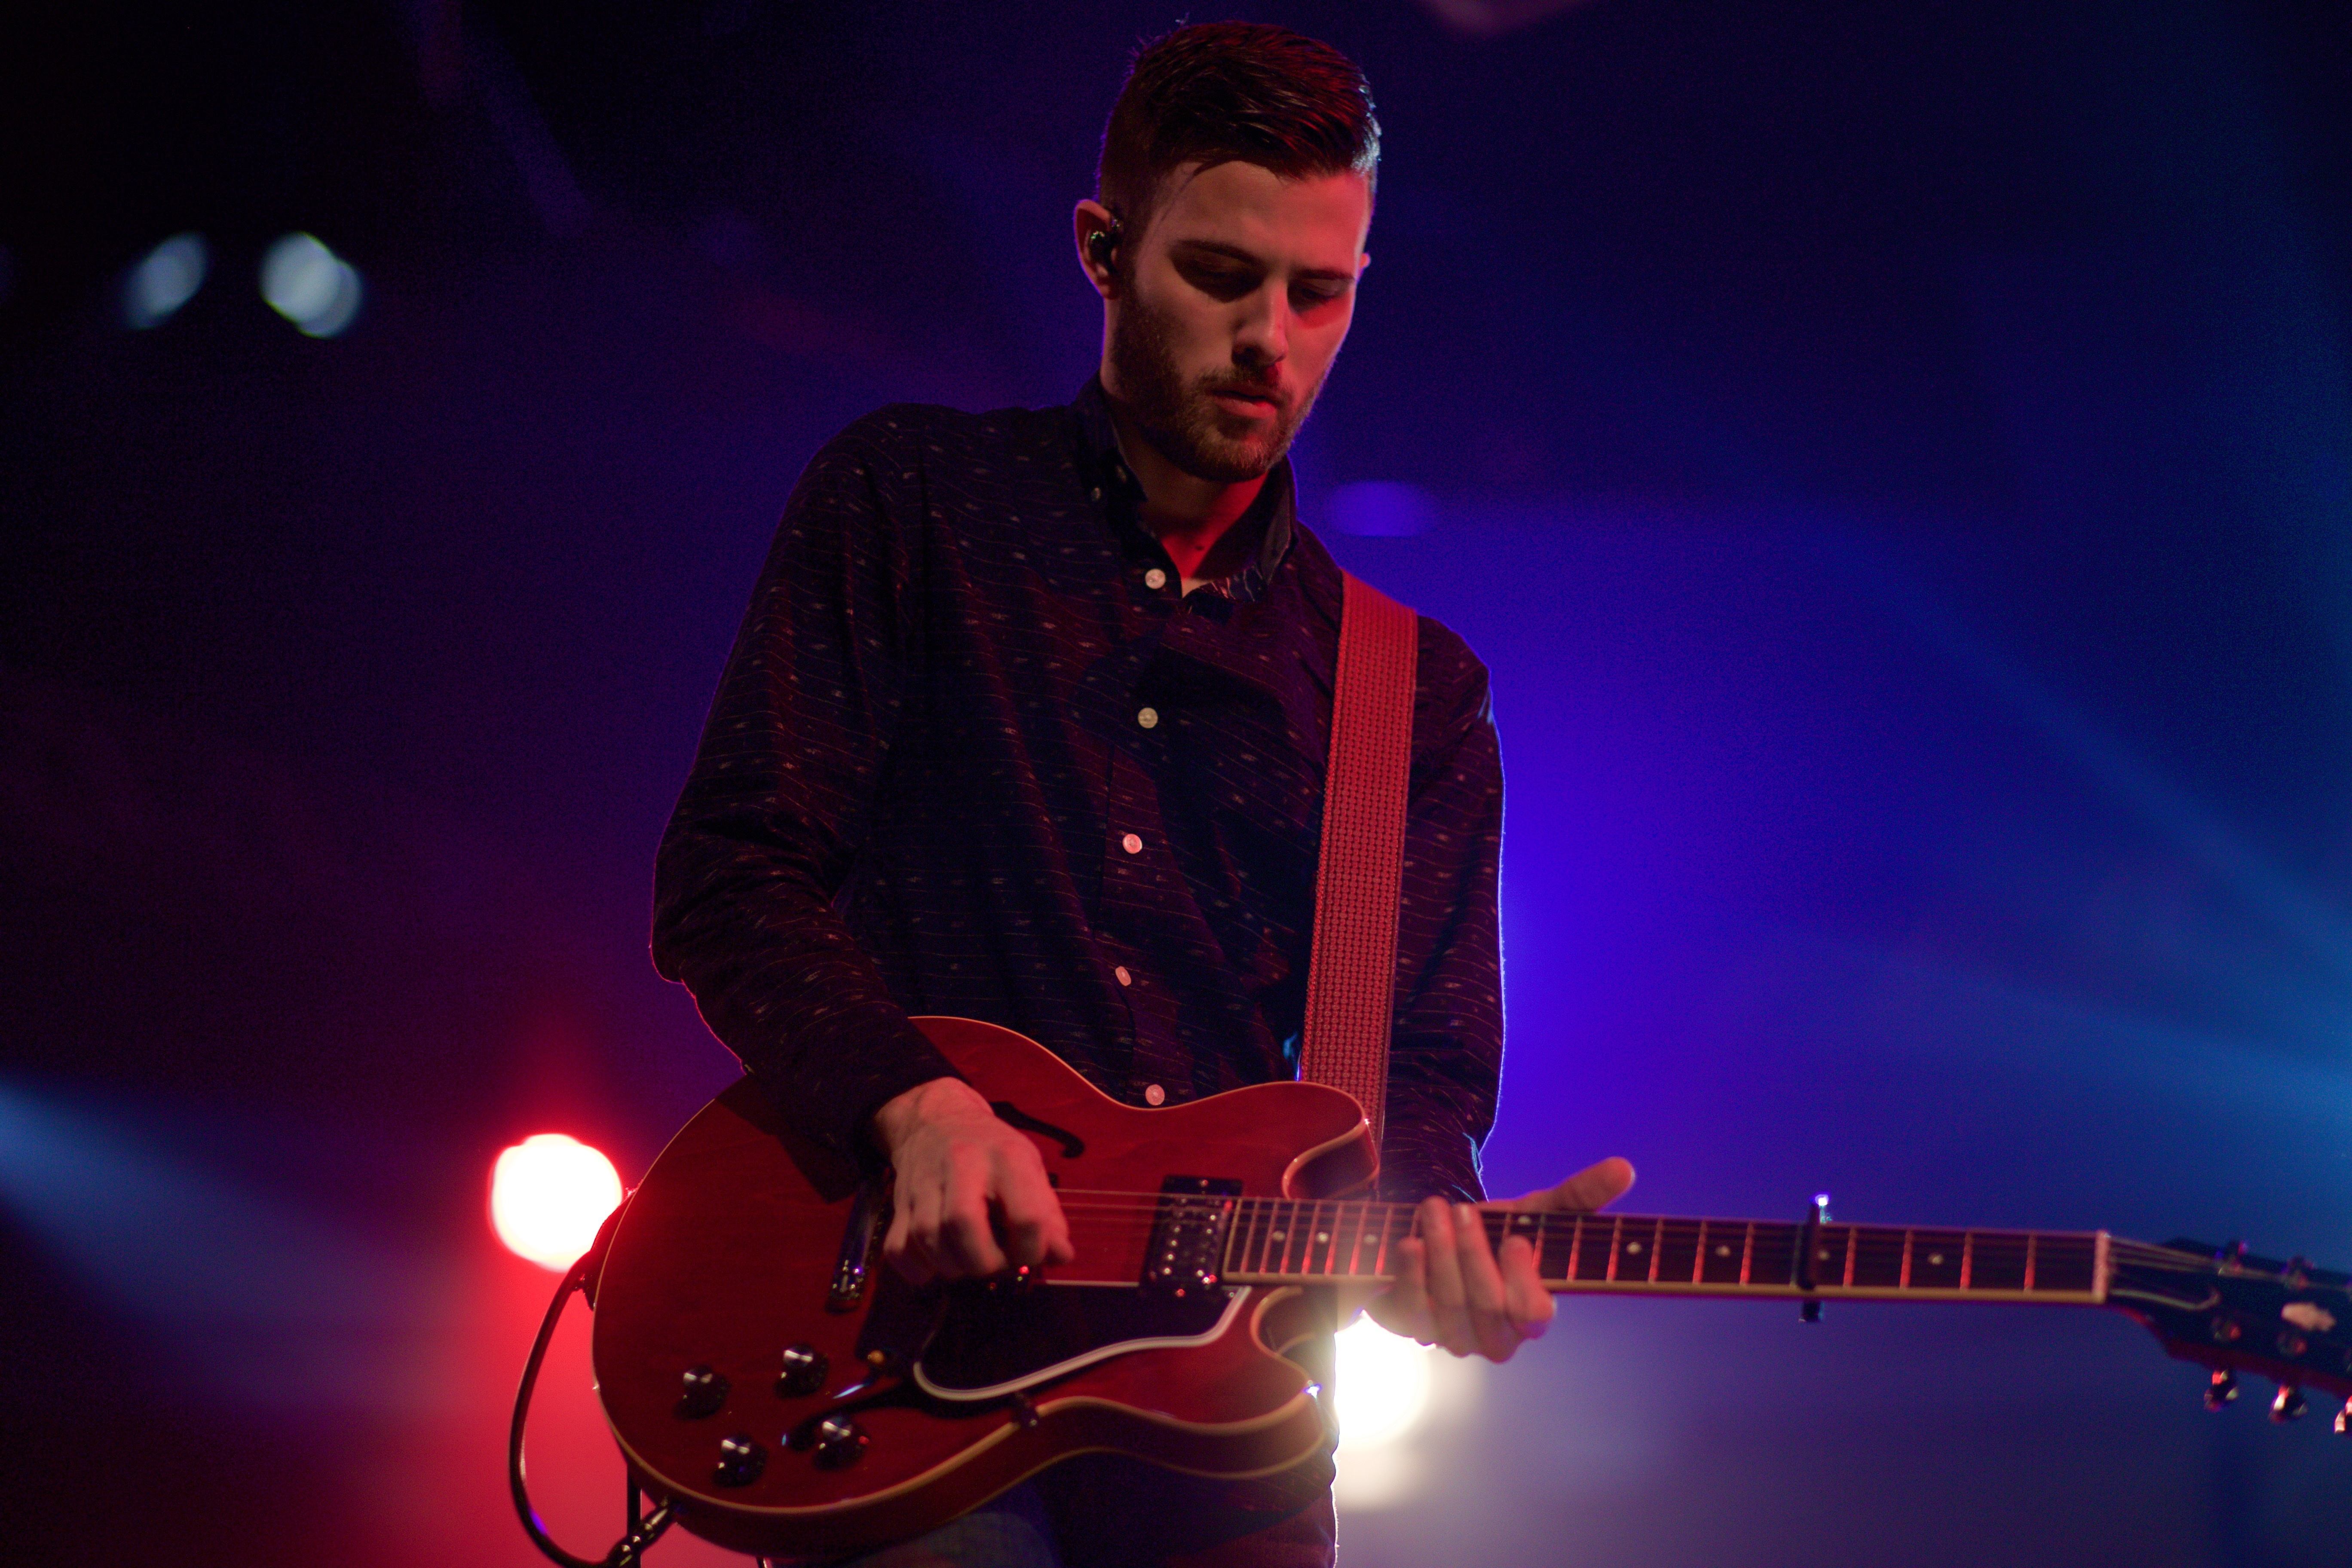
person, music, guitar, concert, live, musician, player, stage, performance, bassist, singing, guitarist, entertainment, performing arts, singer songwriter, rock concert, musical theatre